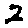
Label: 2